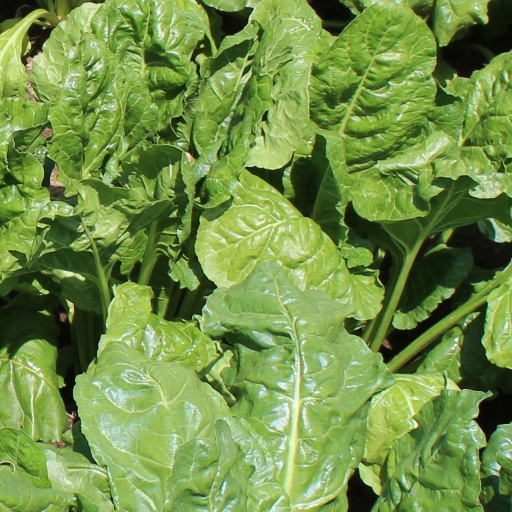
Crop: sugar beet